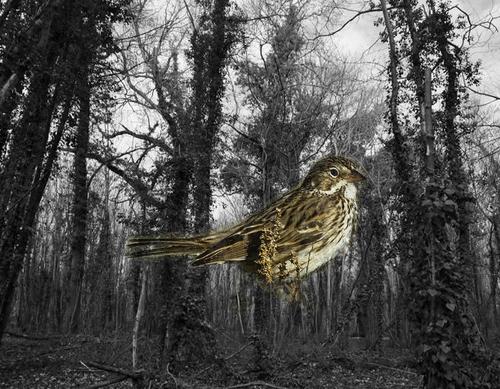
Bird species: Vesper_Sparrow
Bird type: landbird
Background: land